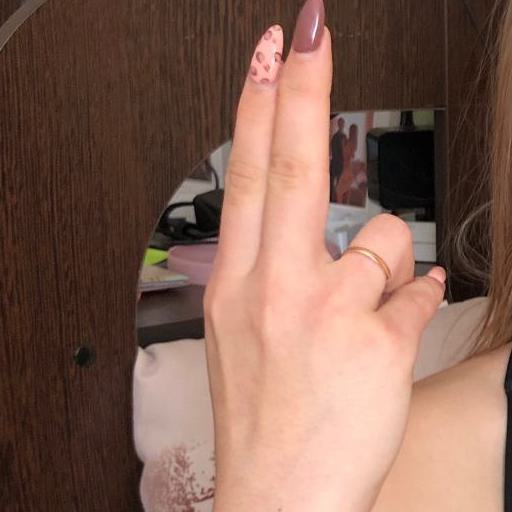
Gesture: two_up_inverted